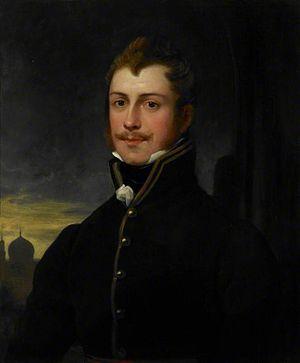
Claudius James Rich était un voyageur, un archéologue et un anthropologue britannique du début du XIXᵉ siècle, dont l'étude qu'il fit en 1811 du site de Babylone est considérée comme le point de départ des études mésopotaniennes.